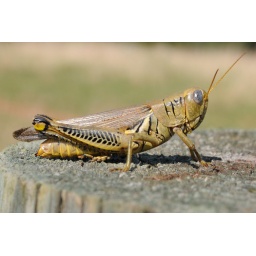
Sitting on a post in a cow pasture outside of Stanardsville, Virginia.